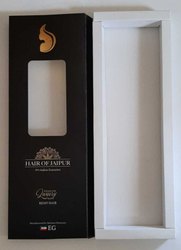
Label: cardboard